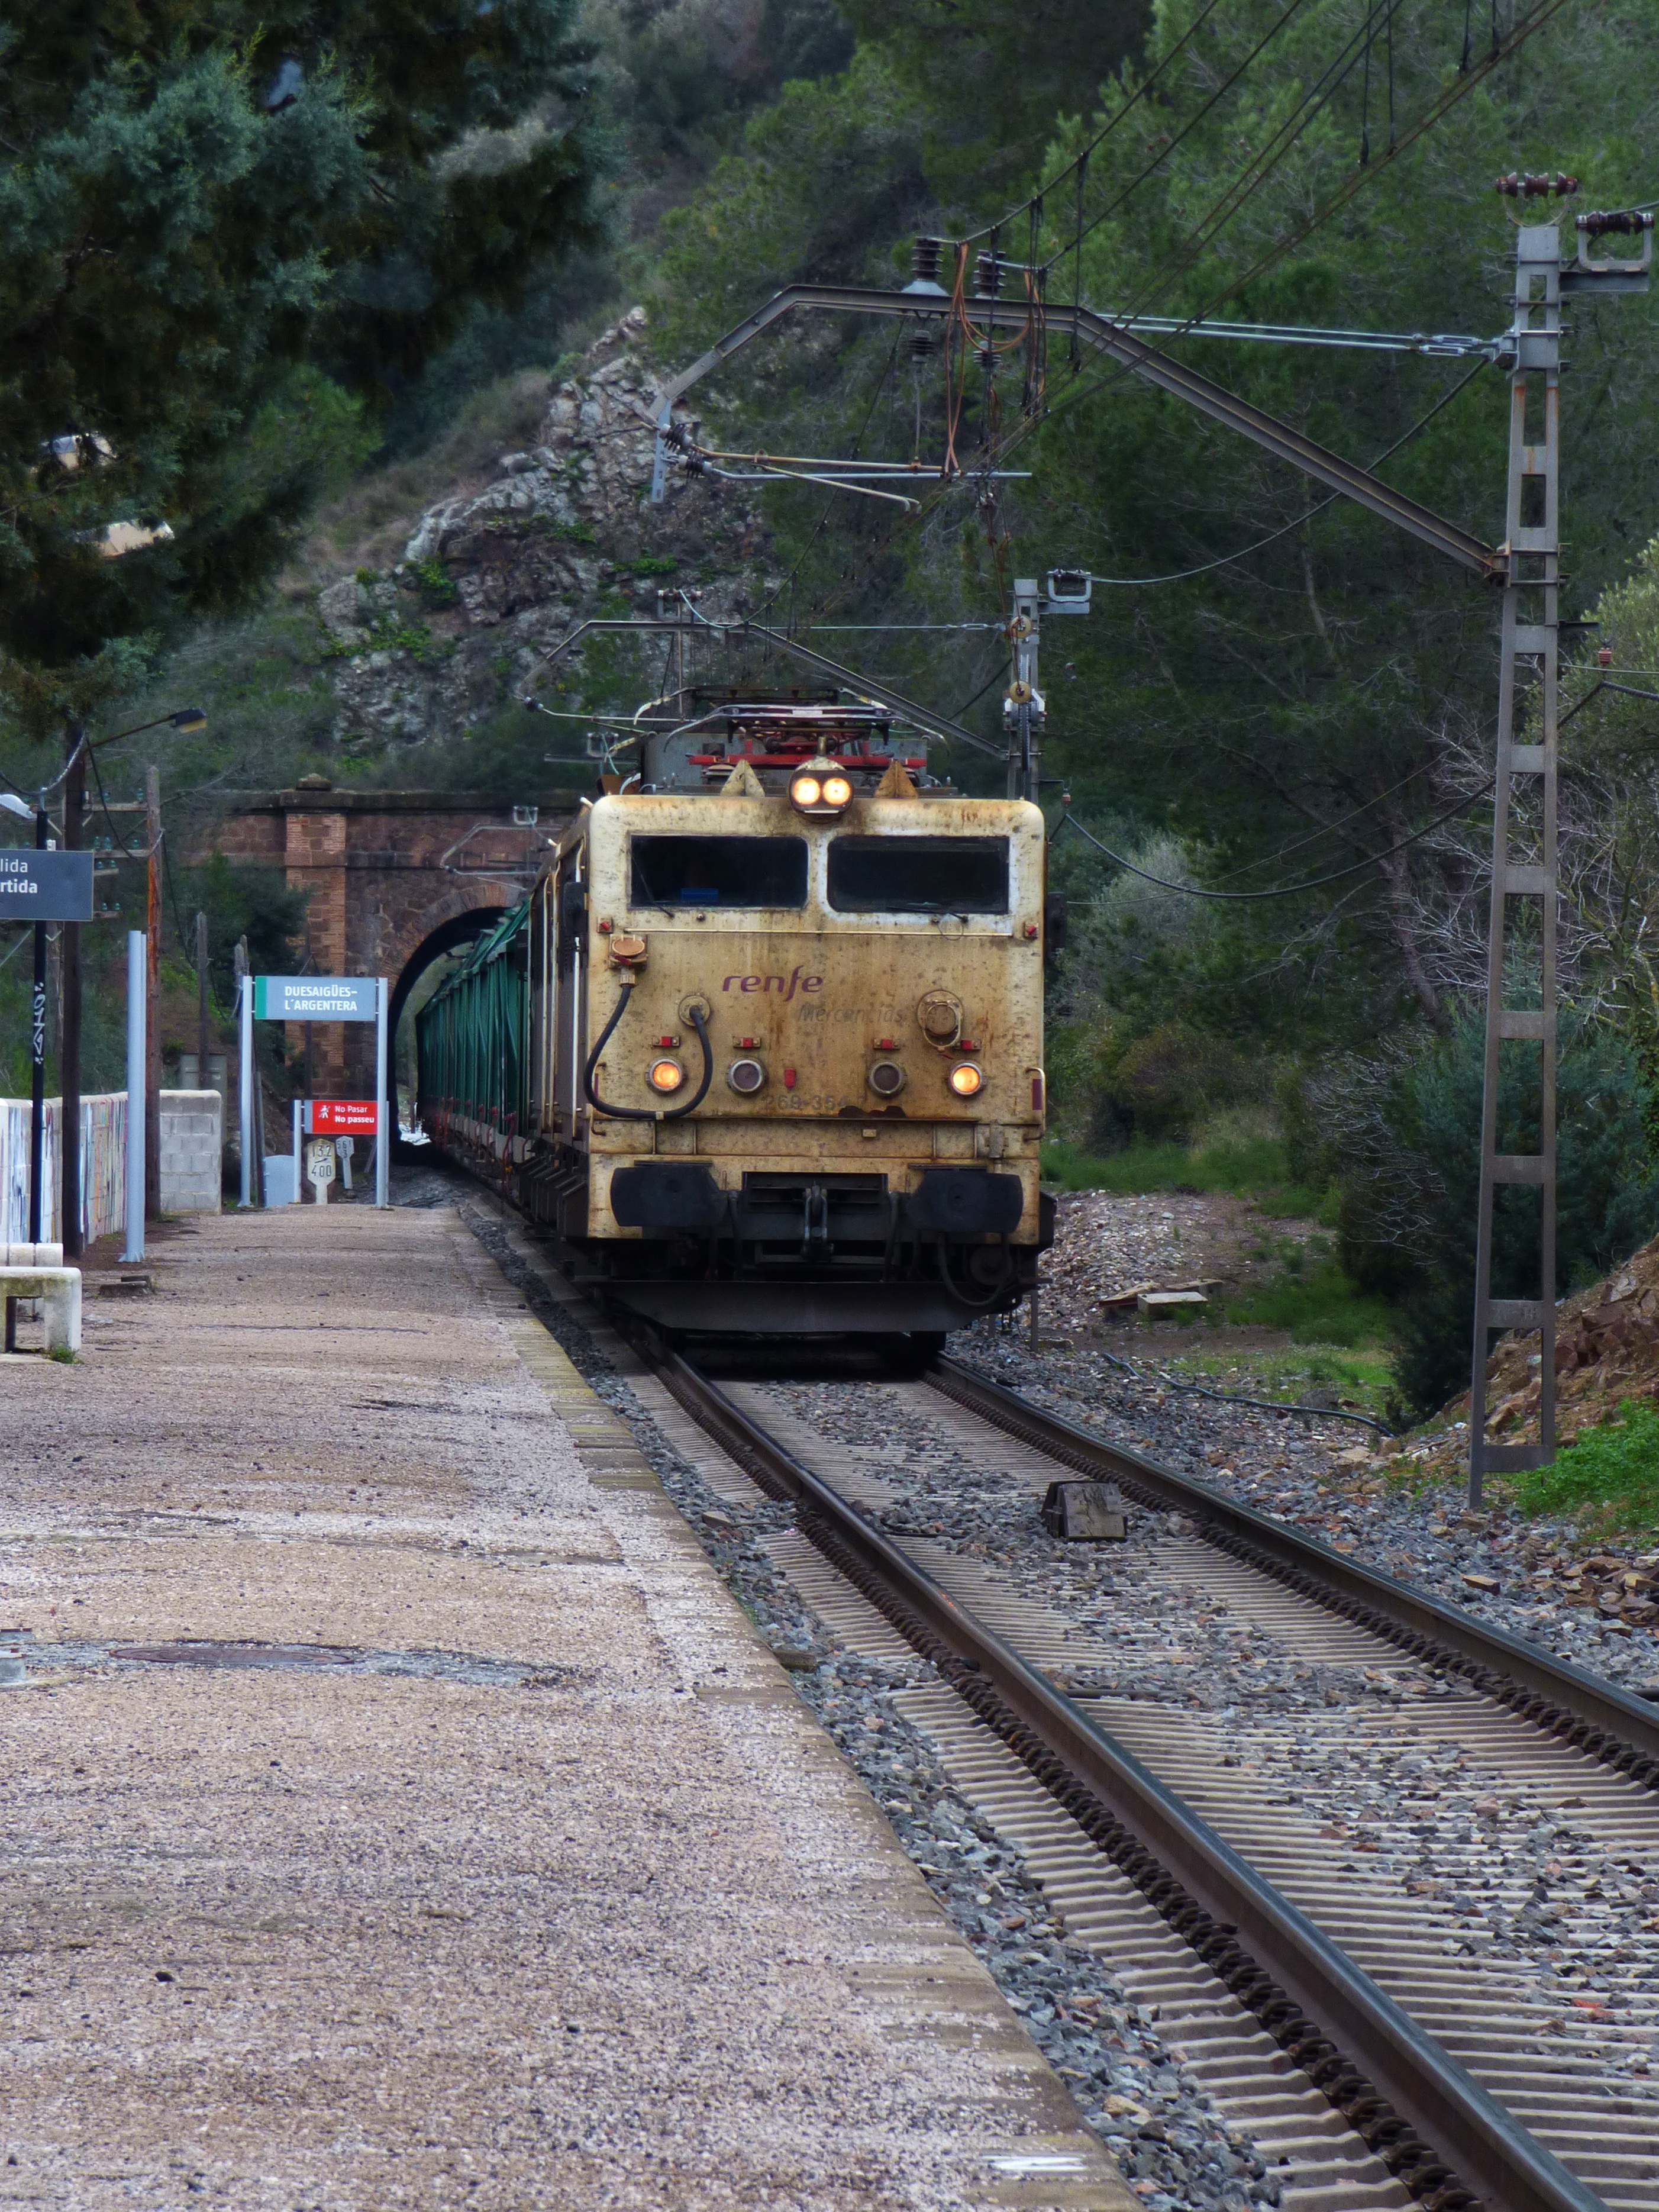
track, train, transport, vehicle, station, public transport, locomotive, via, rail transport, goods, land vehicle, rolling stock, metropolitan area, railroad car